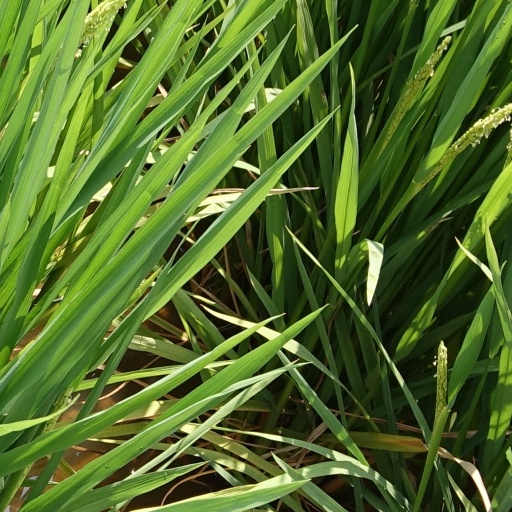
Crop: rice